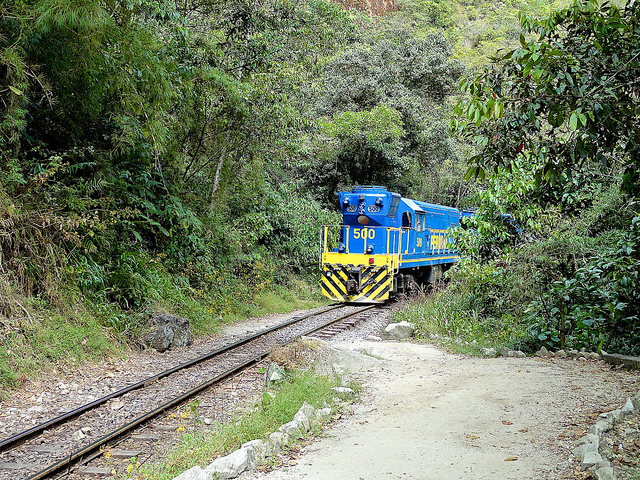
A train emerging out of the woods on a railroad track.

A blue train emerging from a stand of trees.

A blue and yellow train on a rail in the woods

A train coming down the tracks in a forest.

A train is coming down the tracks through an area covered by trees.